Steve Elcock

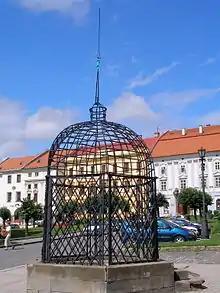
The "Cage of Shame" in Levoča, Slovakia, which inspired Elcock's string quartet, "The Cage of Opprobrium", op. 22

Steve Elcock (born 1957) is an Anglo-French composer residing in France, whose style has been placed by critics in the context of composers such as Sibelius, Honegger, Walton and Arnold. Elcock himself states that he was particularly inspired by the music of Swedish composer Allan Pettersson. Elcock is self-taught as a composer. In recent years, his works, which include ten symphonies and a variety of orchestral and chamber pieces, have begun to be performed publicly; a number of them have now been recorded.